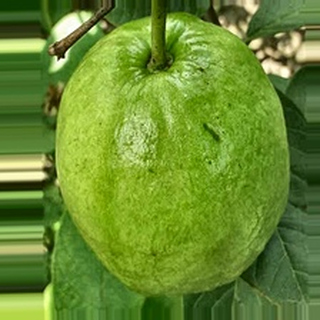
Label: healthy_guava